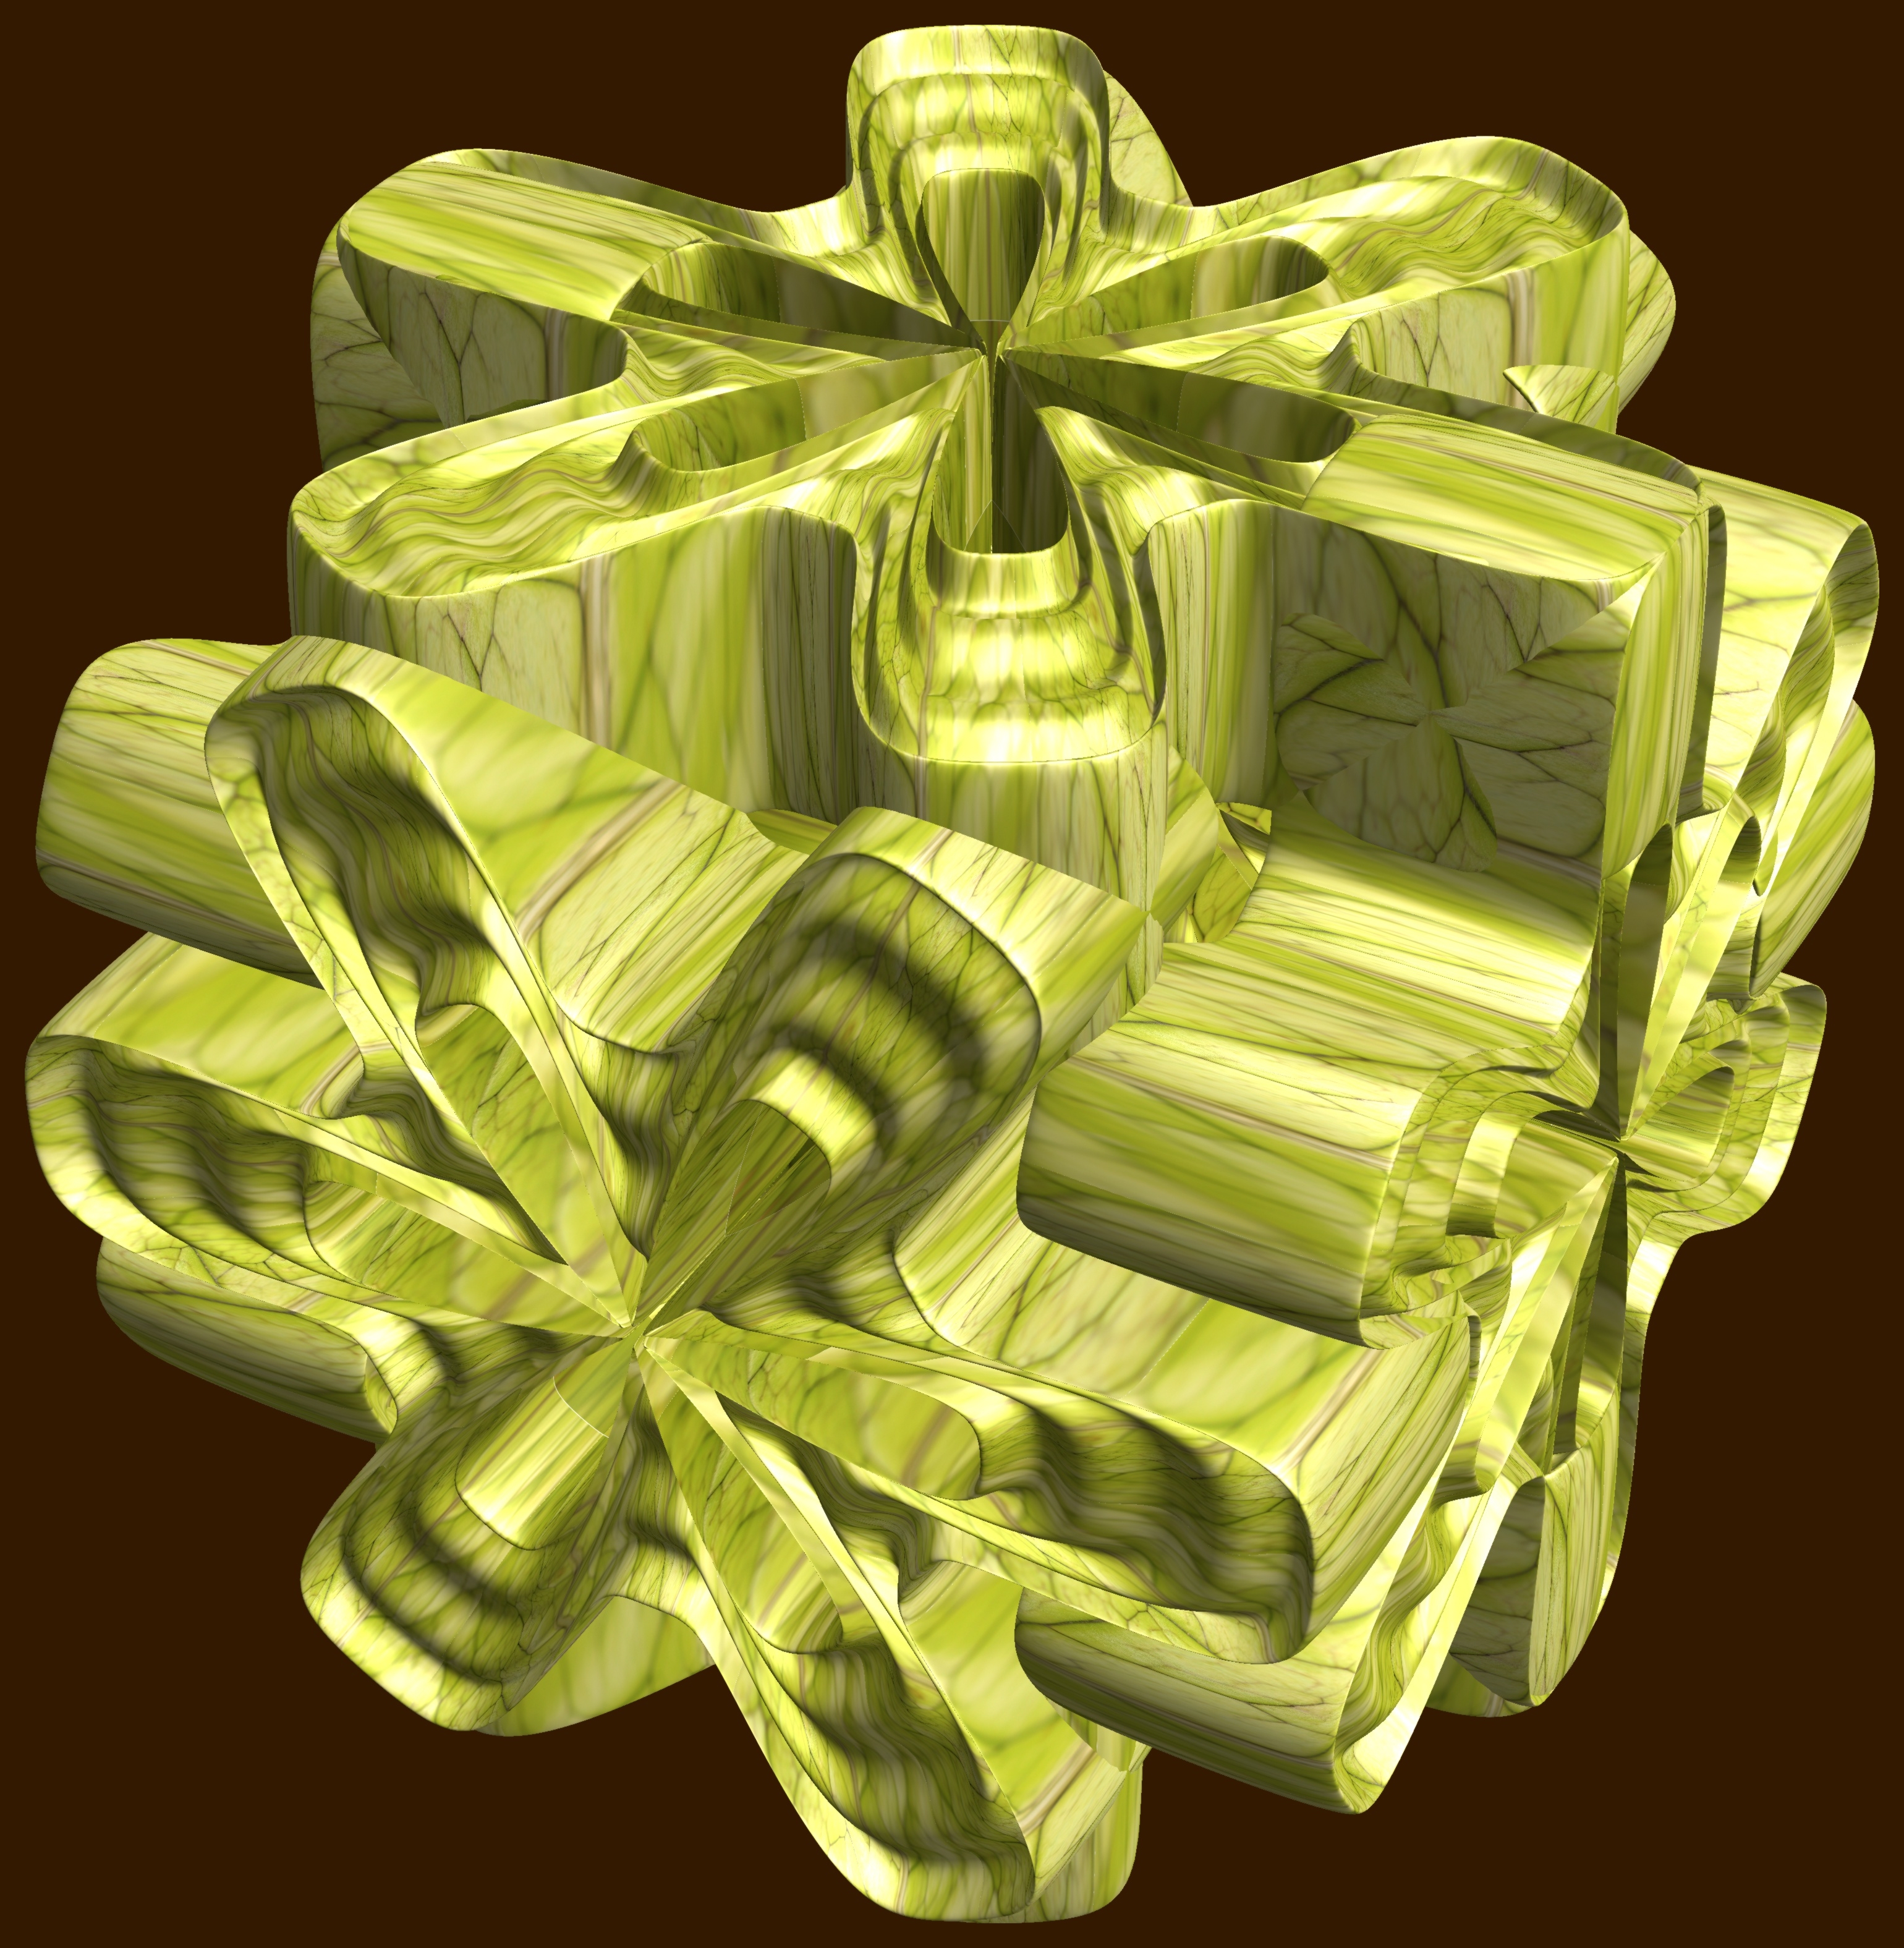
structure, texture, leaf, flower, petal, pattern, green, produce, geometry, yellow, sculpture, cool image, design, symmetry, 3d, graphic, shape, torus, mathematica, cg, parametricplot3d, code, program, algorithm, mapping, geometricsculpture, hexagram